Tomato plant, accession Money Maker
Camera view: vertical (180 deg); turntable rotation: 240 degrees
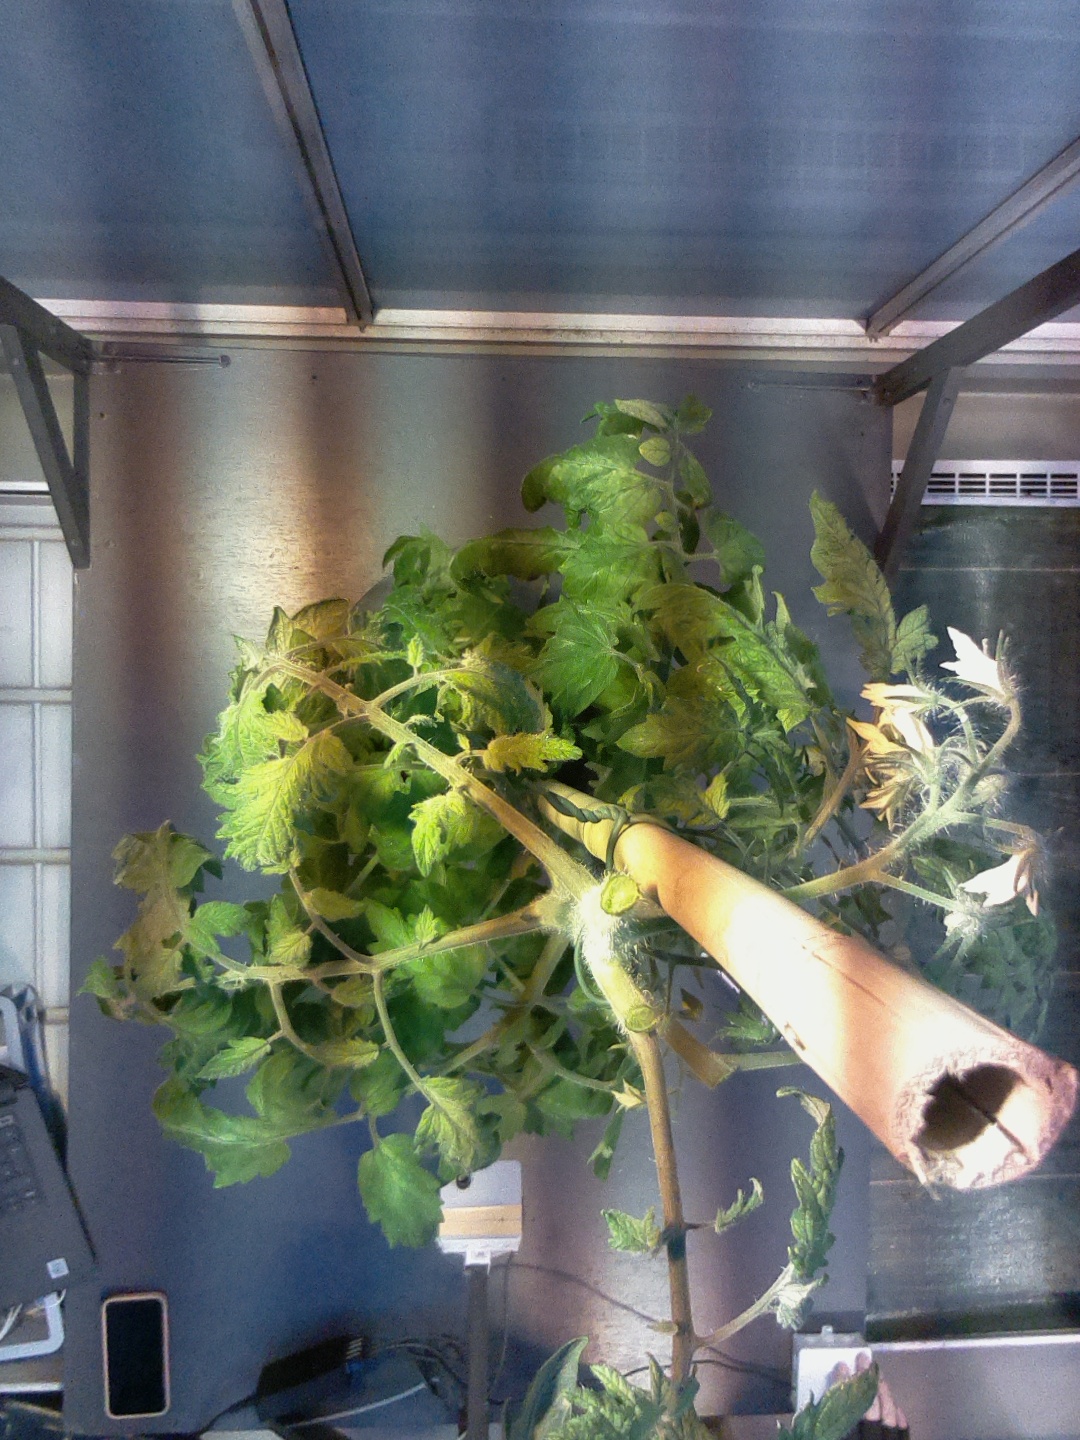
BBCH growth stage 73: 30%-40% of final fruit size